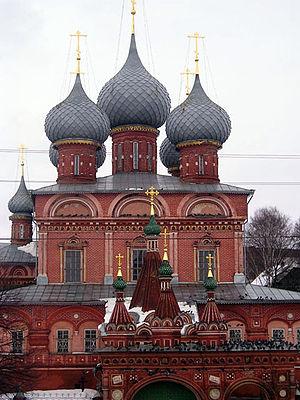
Le clocher à bulbe, également appelé oignon, est un corps d'ouvrage composé d'un dôme galbé couronnant un clocher. C'est une caractéristique de l’architecture religieuse baroque, avec notamment les bulbes dorés accompagnant la coupole centrale des églises orthodoxes de l'Europe orientale ou les toitures à bulbe des clochers de l'Europe centrale. Dans le Saint-Empire romain germanique, les clochers à bulbe baroques sont nombreux particulièrement en Bavière, en Forêt-Noire, en Autriche et les pays slaves. Son développement dans le duché de Savoie provient de cette influence germanique. Dans certaines régions, ils sont remis au goût du jour par l'architecture néo-baroque, particulièrement en Alsace, en Lorraine, en Suisse alémanique ainsi que dans la région franco-belge du Hainaut.
Kostroma est une ville de Russie et le centre administratif de l'oblast de Kostroma. Sa population s'élevait à 269 262 habitants en 2013.